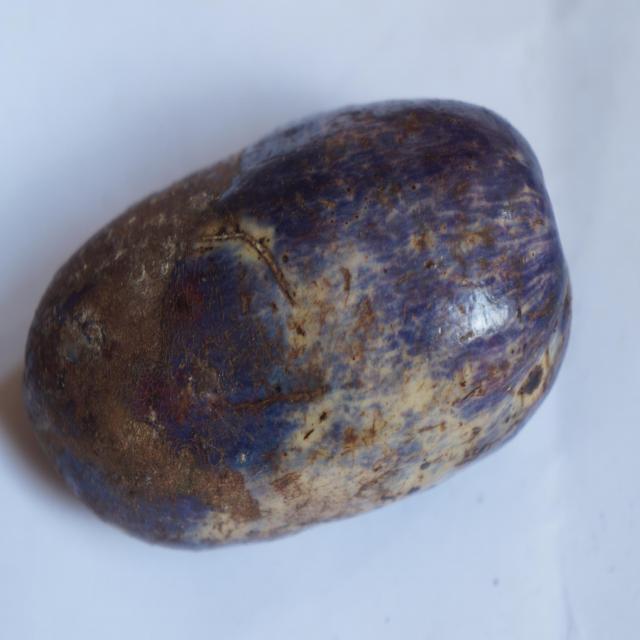
Plum grade: unaffected